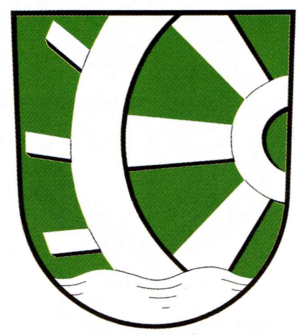
Querenhorst
Coat of arms of Querenhorst
Querenhorst er en kommune i den østlige del af Landkreis Helmstedt, i den østlige del af den tyske delstat Niedersachsen. Den har en befolkning på godt 500 mennesker, og er